Cundy v Lindsay

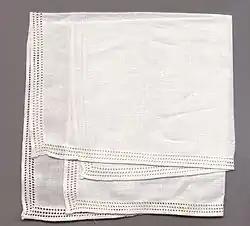
Did a contract for the sale of linen handkerchiefs exist when one party had mistaken the identity of the other?

Cundy v Lindsay (1877–78) LR 3 App Cas 459 is an English contract law case on the subject of mistake, introducing the concept that contracts could be automatically void for mistake as to identity, where it is of crucial importance. Some lawyers argue that such a rule is at odds with subsequent cases of mistake as to identity, such as "Phillips v Brooks", where parties contracting face to face are merely voidable for fraud, protecting a third party buyer. However, the ultimate question is whether the identity of the other contracting party was crucial to the contract. The problem for the courts was essentially which of the two innocent parties should bear the loss of the goods.